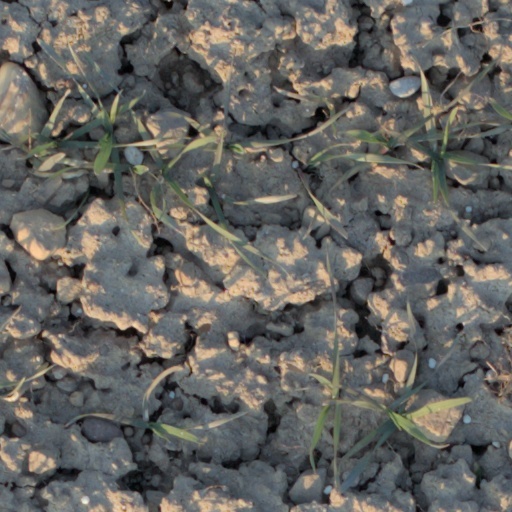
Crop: wheat